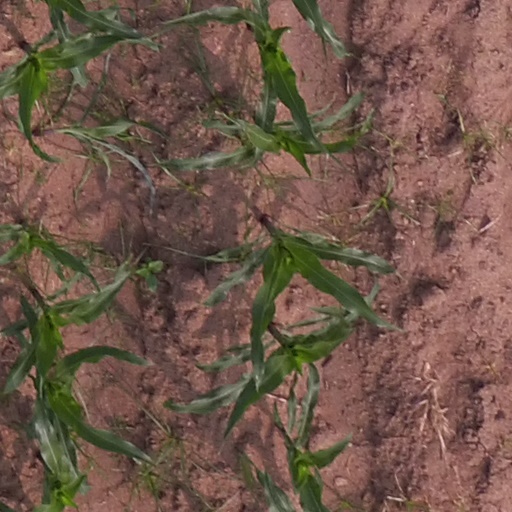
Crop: maize; corn